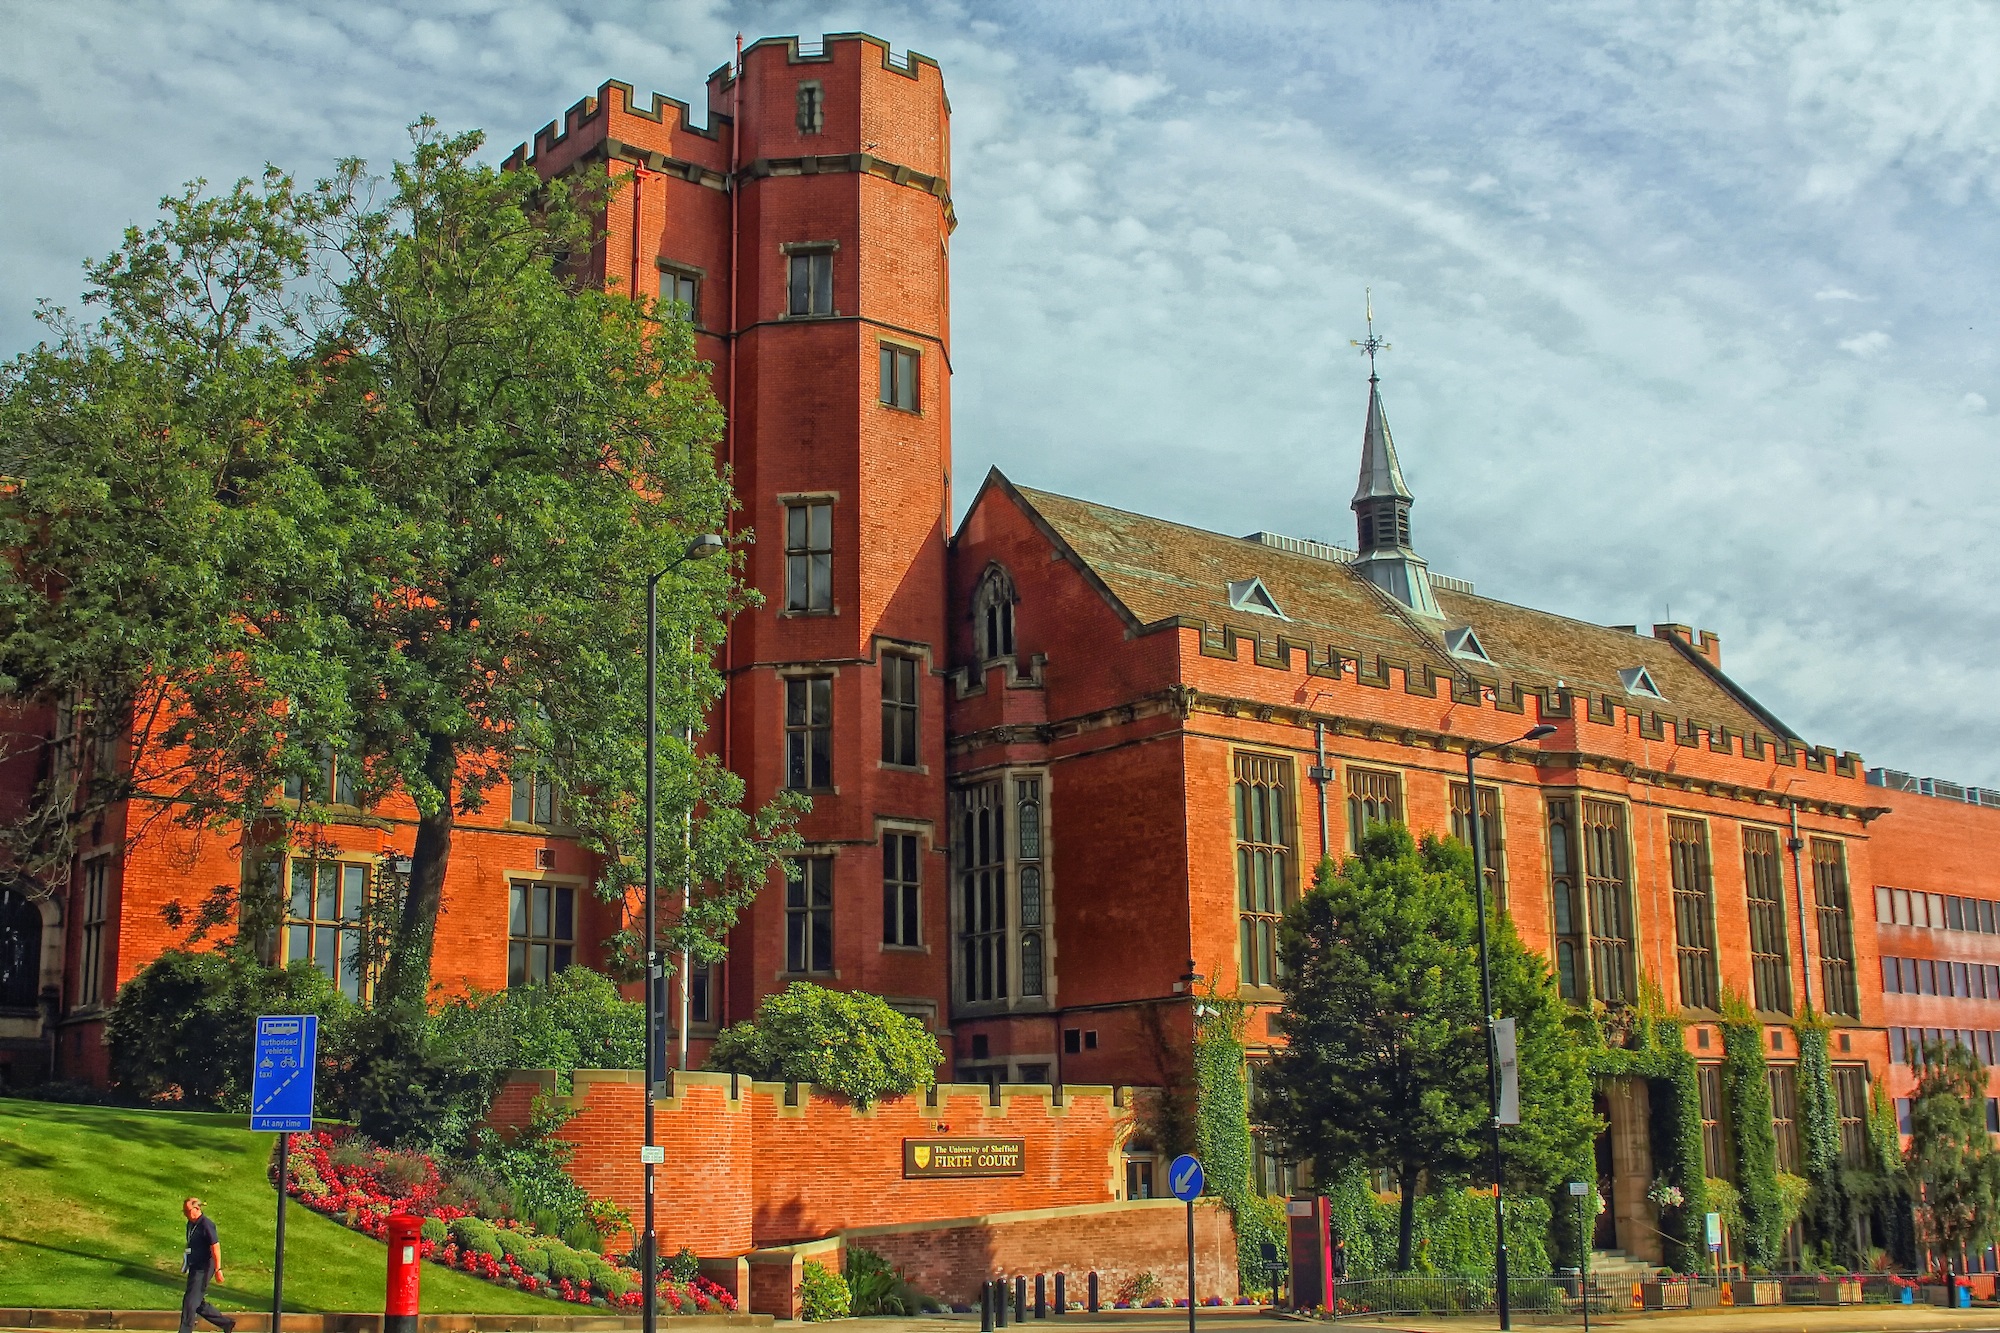
architecture, town, building, cityscape, landmark, church, historic, waterway, place of worship, trees, uk, england, outside, hdr, historical, sheffield, estate, neighbourhood, great britain, stately home, historic site, firth court